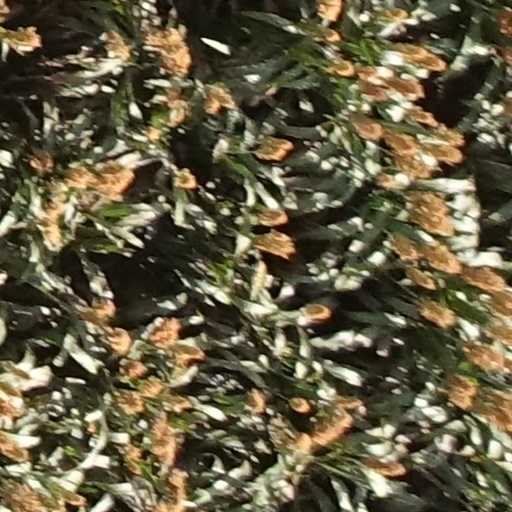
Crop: sorghum